Ode on a Grecian Urn

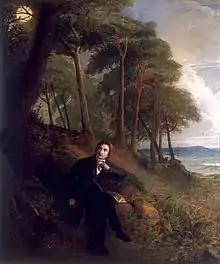
"Keats Listening to a Nightingale on Hampstead Heath" by Joseph Severn, 1845

By the spring of 1819, Keats had left his job as assistant house surgeon (where he dressed wounds), at Guy's Hospital, Southwark, London, to devote himself entirely to the composition of poetry. Living with his friend Charles Brown, the 23-year-old was burdened with money problems and despaired when his brother George sought his financial assistance. These real-world difficulties may have given Keats pause for thought about a career in poetry, yet he did manage to complete five odes, including "Ode to a Nightingale", "Ode to Psyche", "Ode on Melancholy", "Ode on Indolence", and "Ode on a Grecian Urn". The poems were transcribed by Brown, who later provided copies to the publisher Richard Woodhouse. Their exact date of composition is unknown; Keats simply dated "Ode on a Grecian Urn" May 1819, as he did its companion odes. While the five poems display a unity in stanza forms and themes, the unity fails to provide clear evidence of the order in which they were composed.